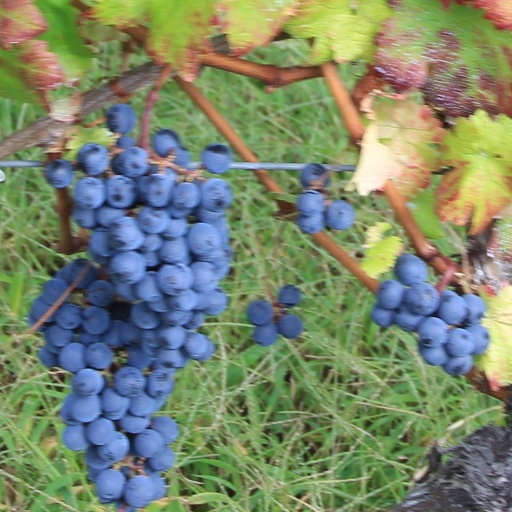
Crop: grape